Civil Police Museum of the State of São Paulo

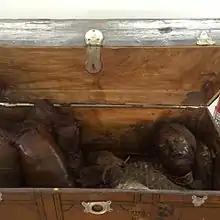
The museum's main piece.

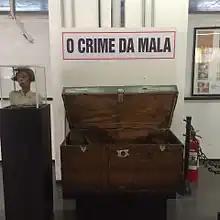
The museum's main piece.

One of the main pieces in the collection is the original trunk used in the Suitcase Crime, a case that covered several Brazilian newspapers in 1928. On October 5, a trunk-shaped suitcase was found in the Port of Santos covered in blood with a mutilated female body inside; consequently, the case became known as the ""Crime da Mala"" (English: "Crime of the Suitcase").